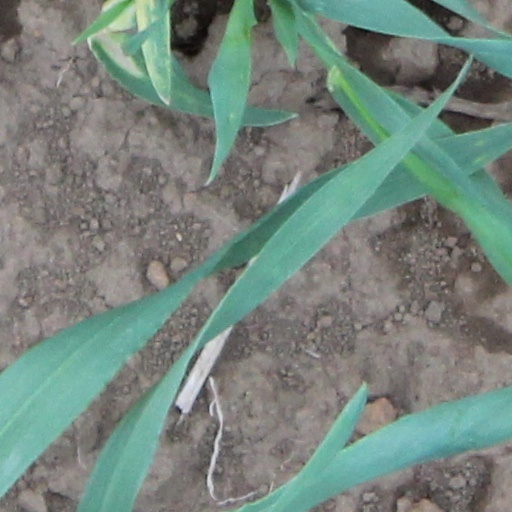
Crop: wheat